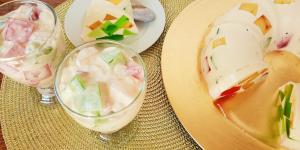
gelatina de mosaico con crema